Mārtiņš Freimanis

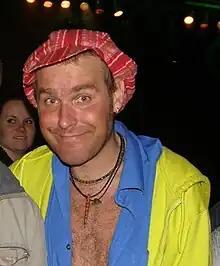
Mārtiņš Freimanis in 2009

Mārtiņš Freimanis (7 February 1977 – 27 January 2011) was a Latvian musician, singer, songwriter, actor, and TV personality.